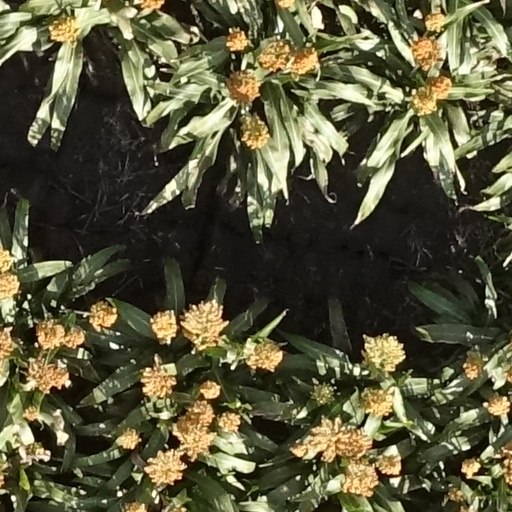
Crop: sorghum